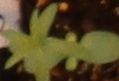
Label: Flax